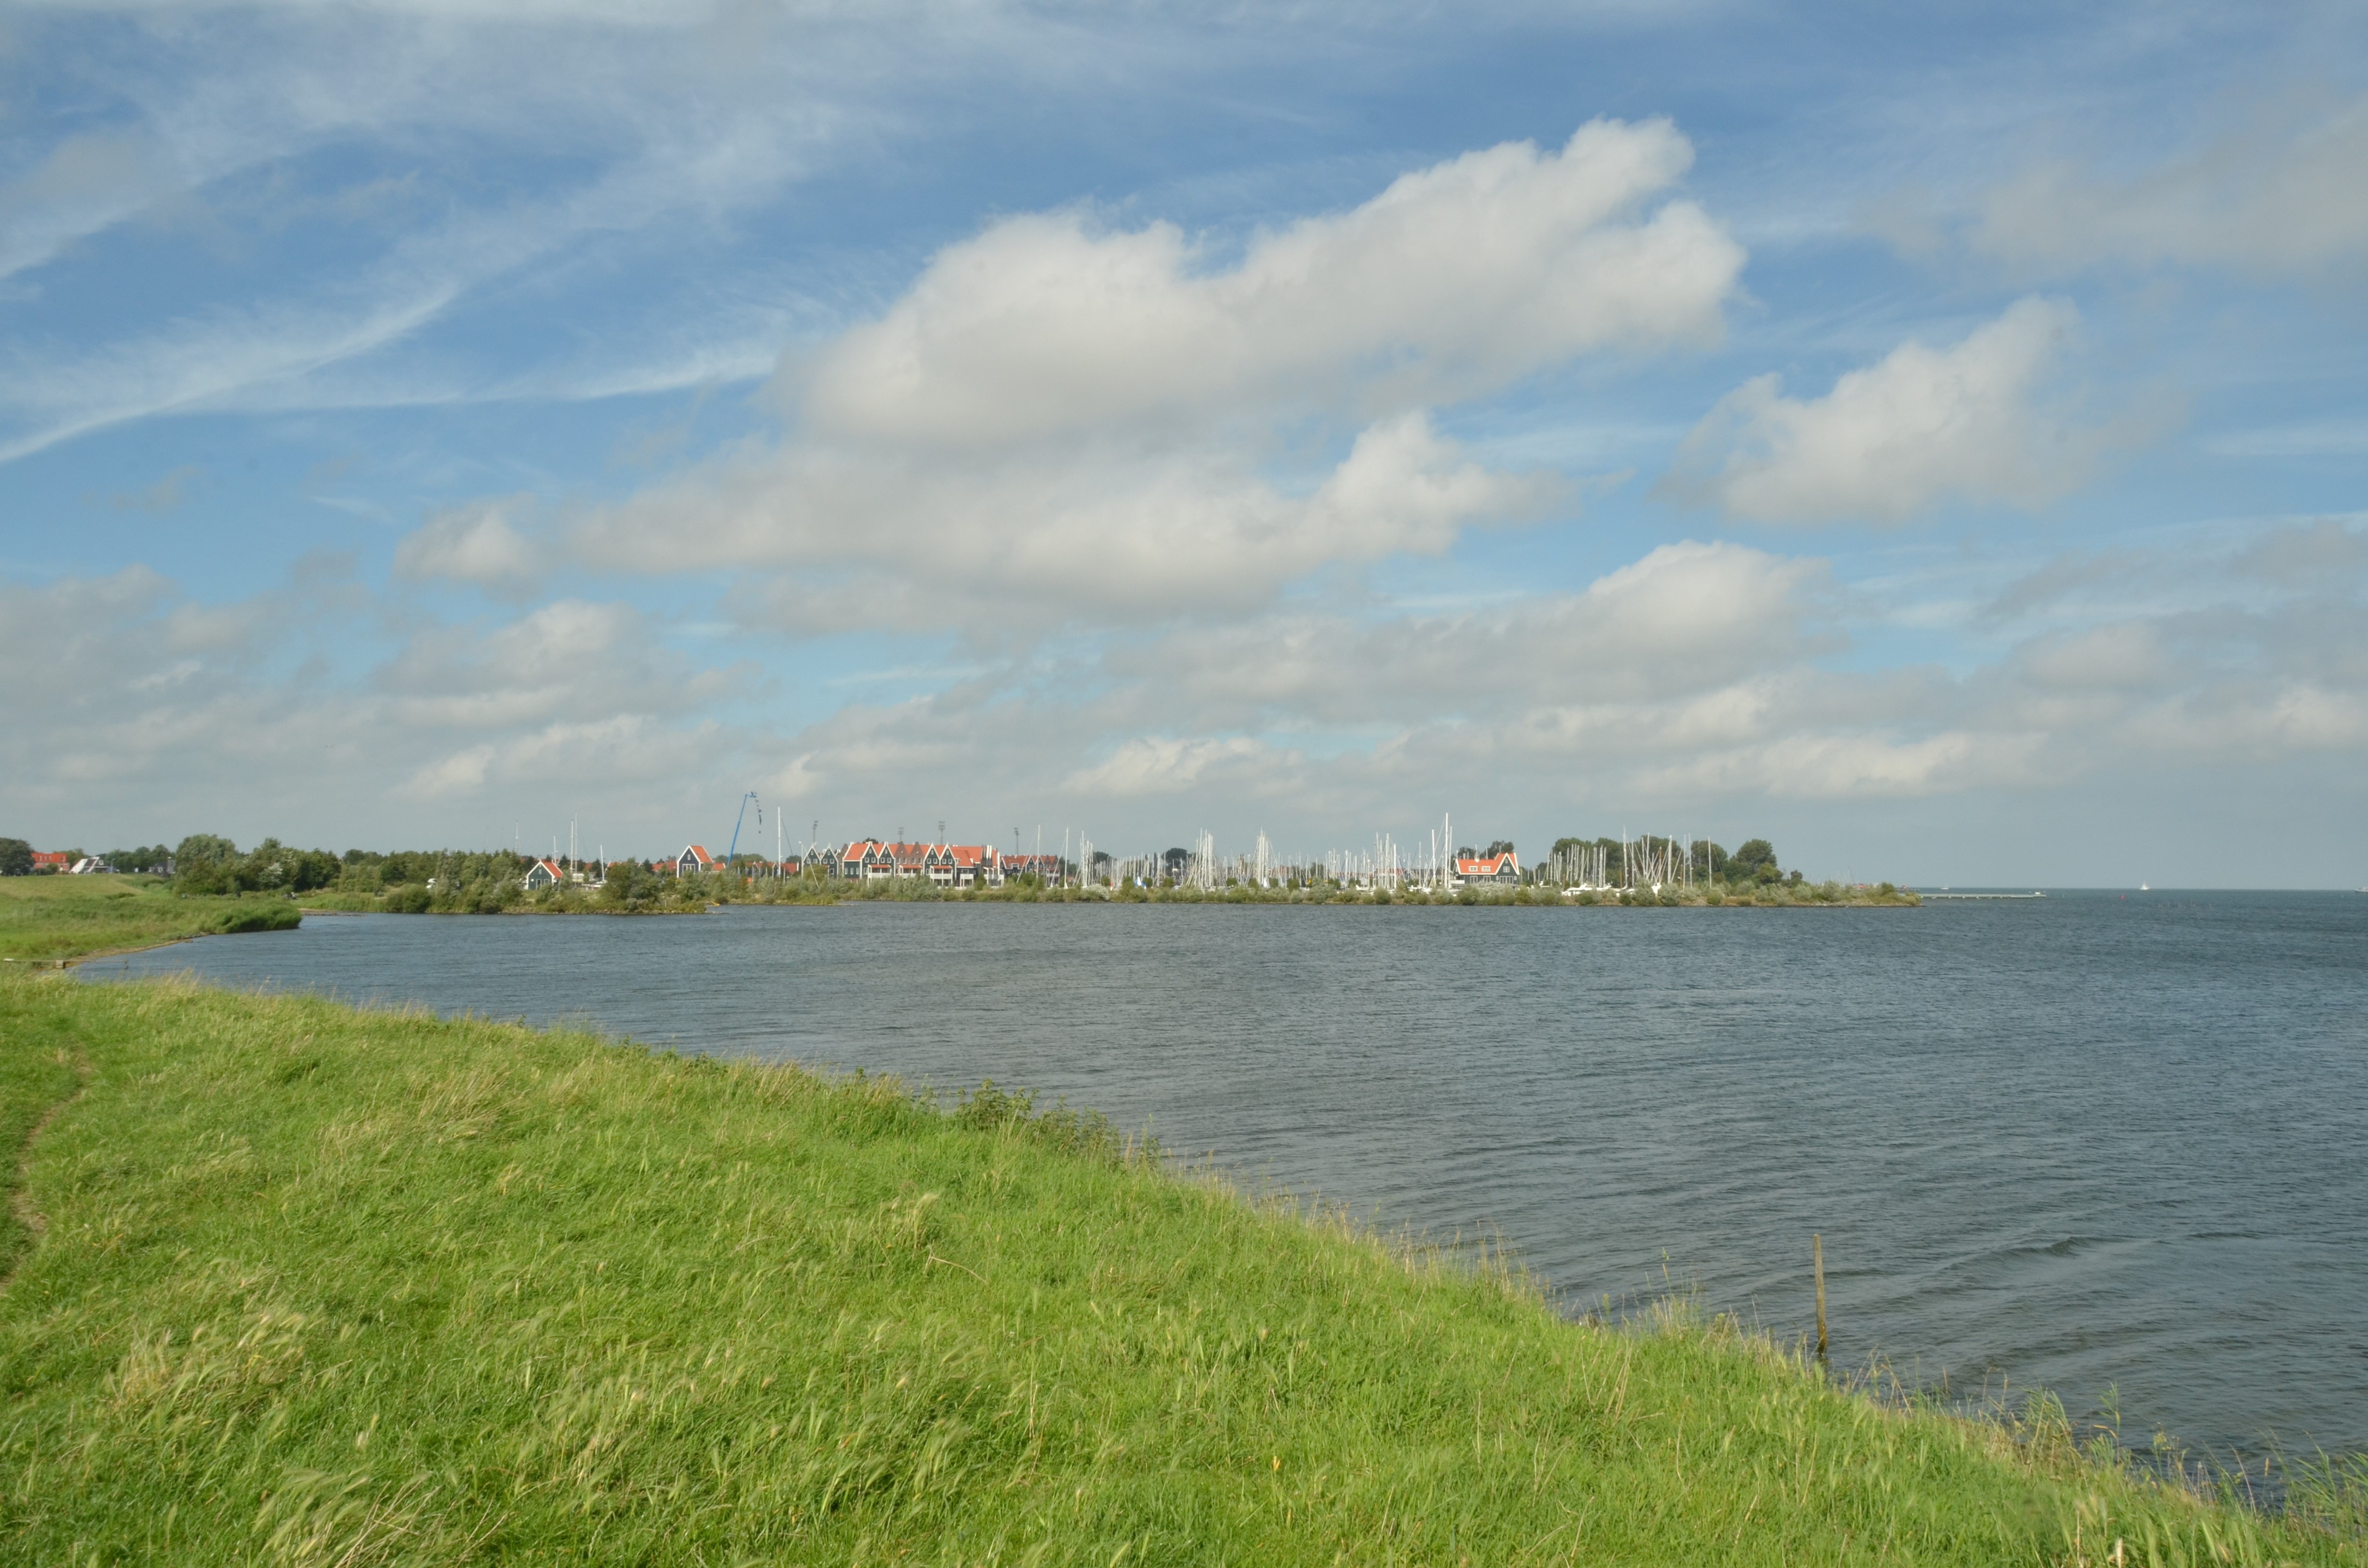
beach, landscape, sea, coast, water, nature, ocean, horizon, marsh, cloud, sky, shore, lake, view, wind, river, cliff, bay, reservoir, terrain, waterway, body of water, netherlands, clouds, channel, loch, estuary, more, dyke, landform, verte, volendam, ijsselmeer, geographical feature